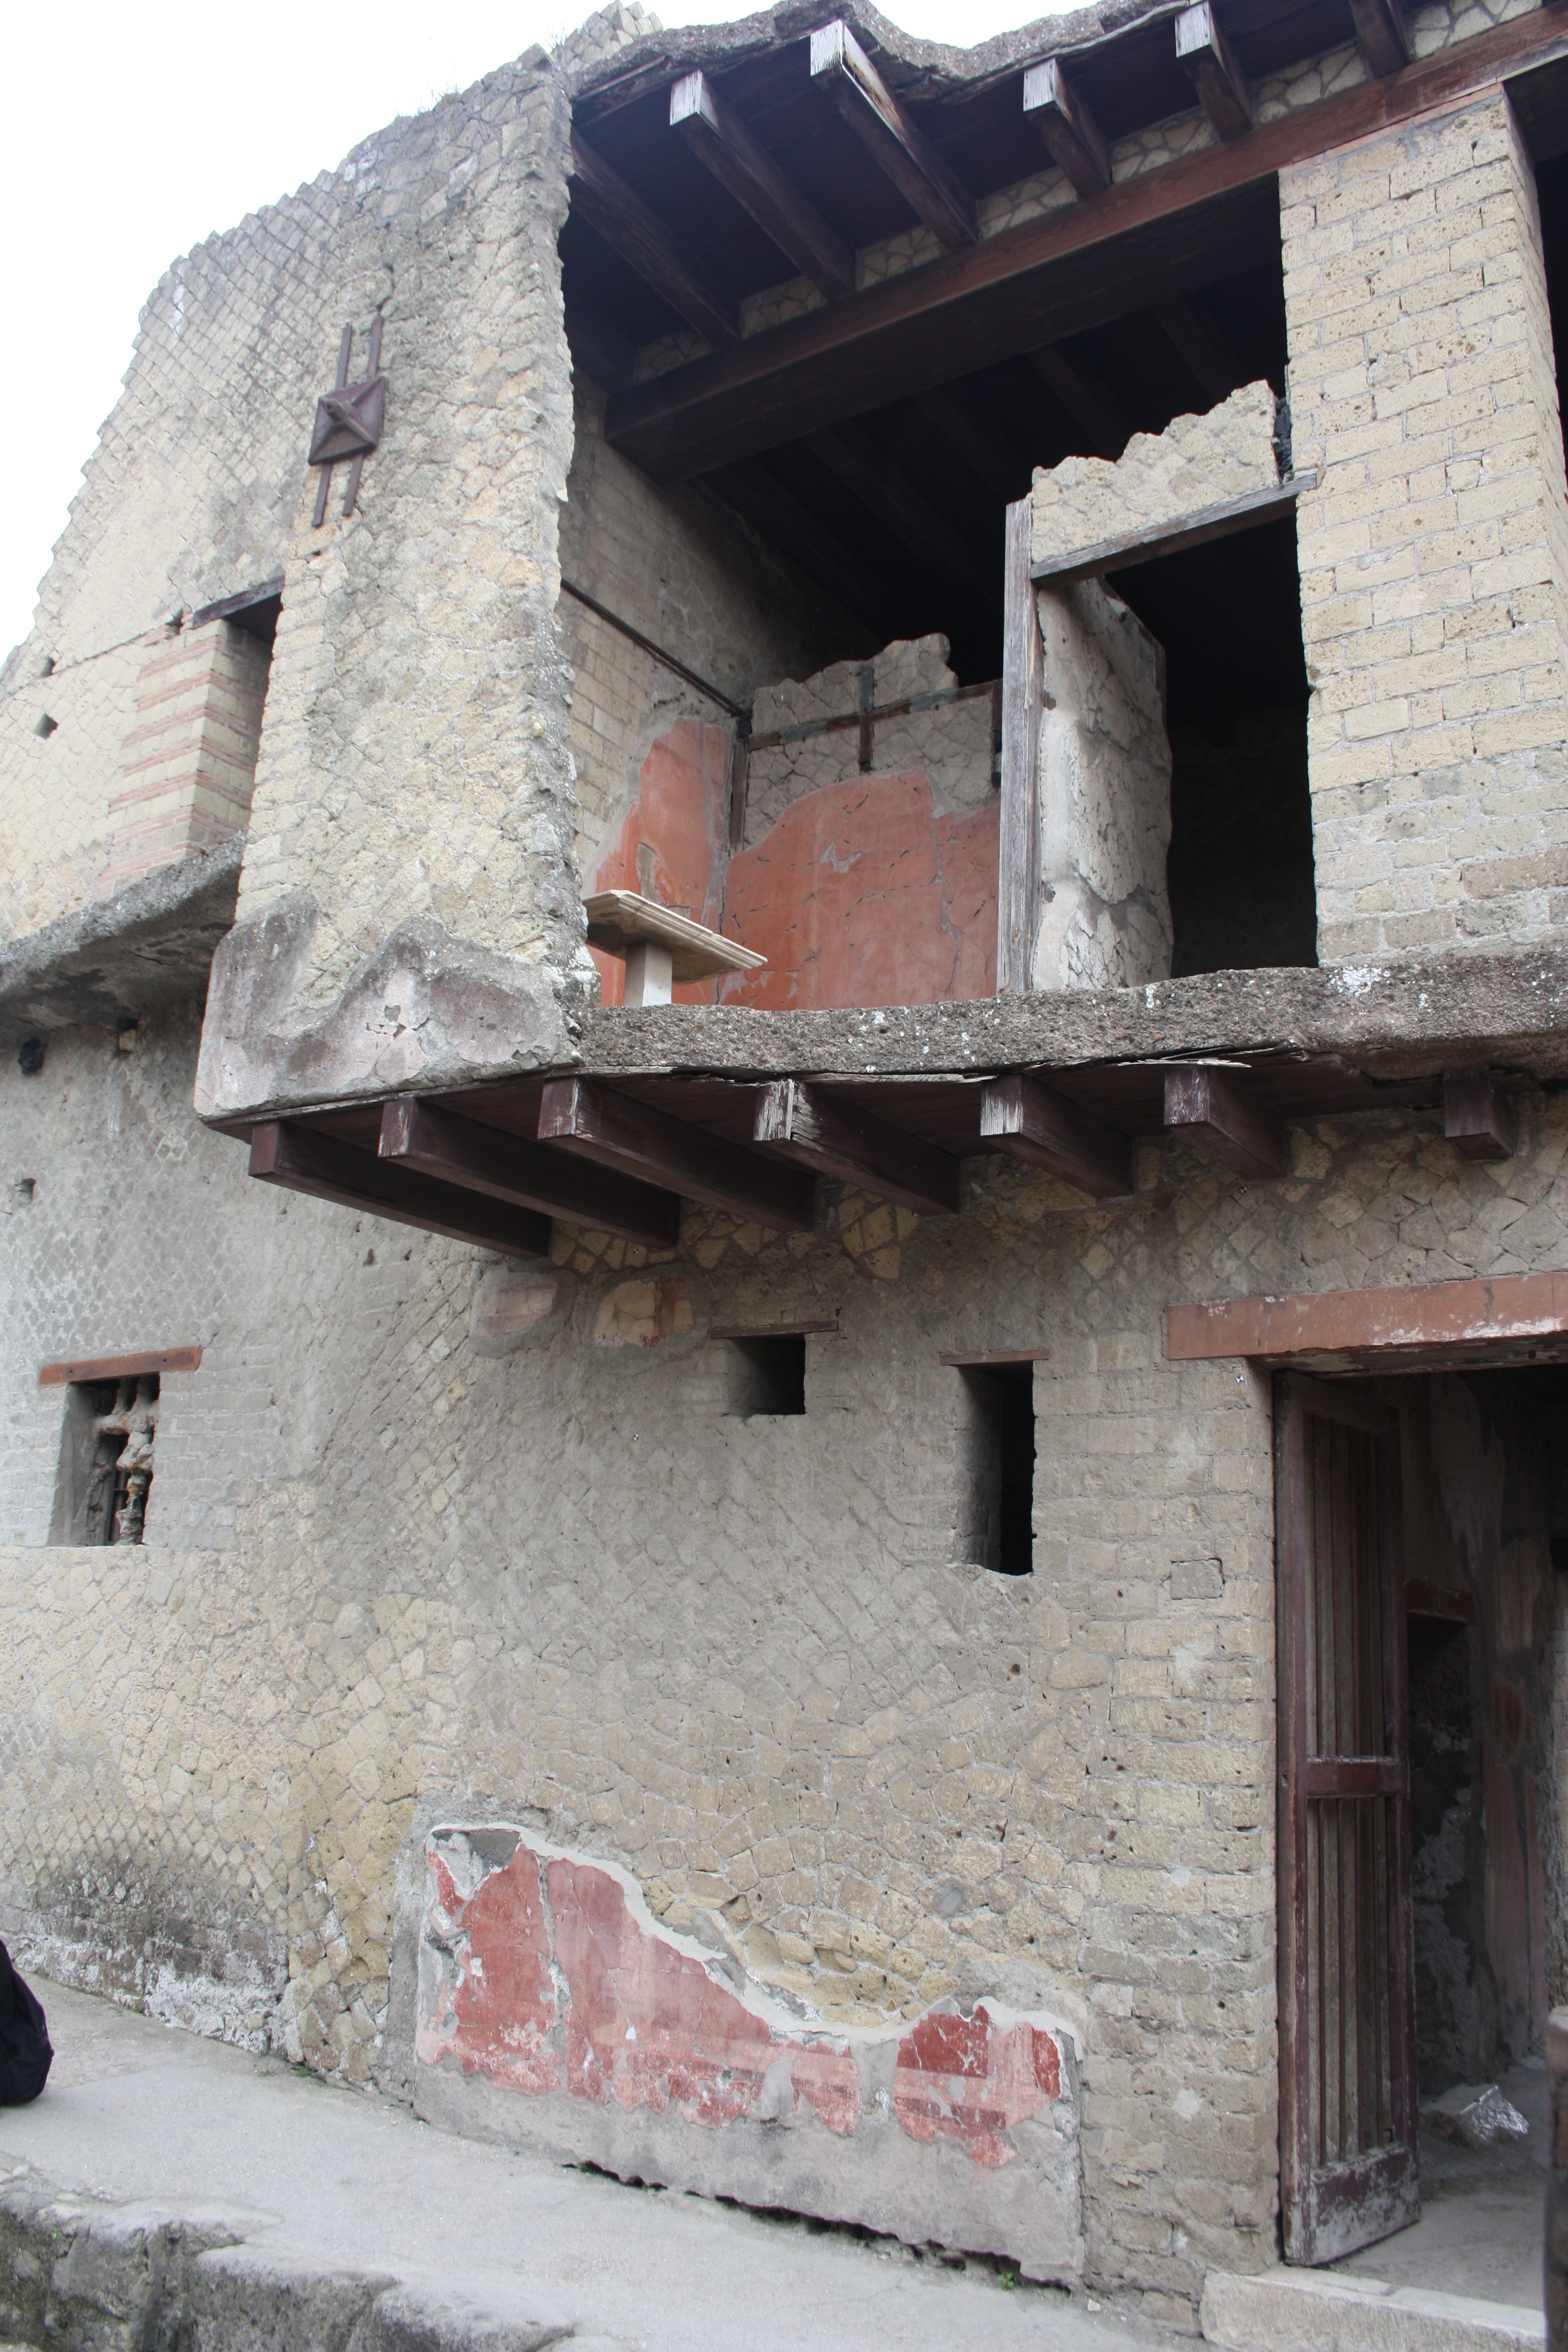
house, building, wall, village, shack, facade, temple, ruins, ancient history